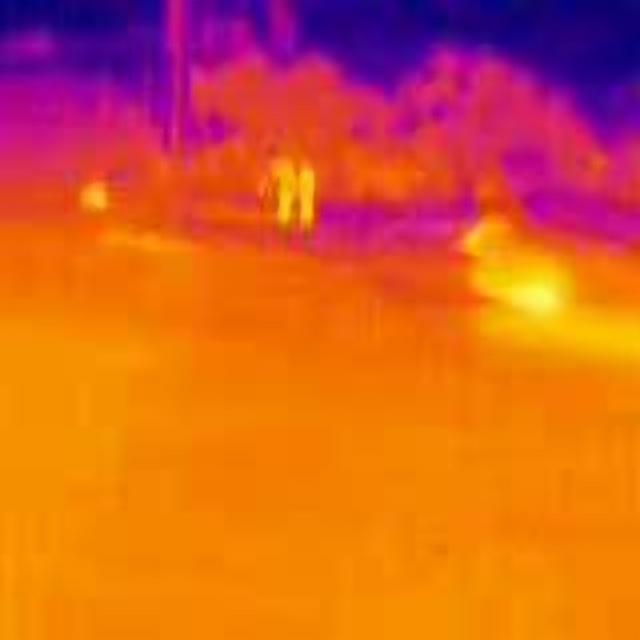
Detected objects:
label: person
label: person